Question: Please indicate a possible affordance area of the knife that can be used for holding
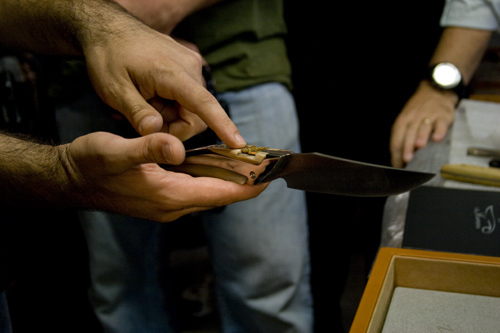
Answer: [95.5, 121, 295.5, 182]